Pyotr Beketov

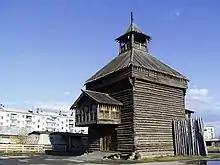
A tower of Yakutsky Ostrog.

Beketov was sent to the Lena River in 1631 and in the following year he and his Cossacks founded Yakutsk, which became a base for further expeditions eastward. He sent his cossacks to explore the Aldan River and further down the Lena, to found new fortresses, and to collect taxes from the locals. In 1640 he transported collected taxes to Moscow where at his arrival he was appointed Strelets and Cossack commander and in 1641 Beketov returned to Enisei Ostrog as the head of the fortress.